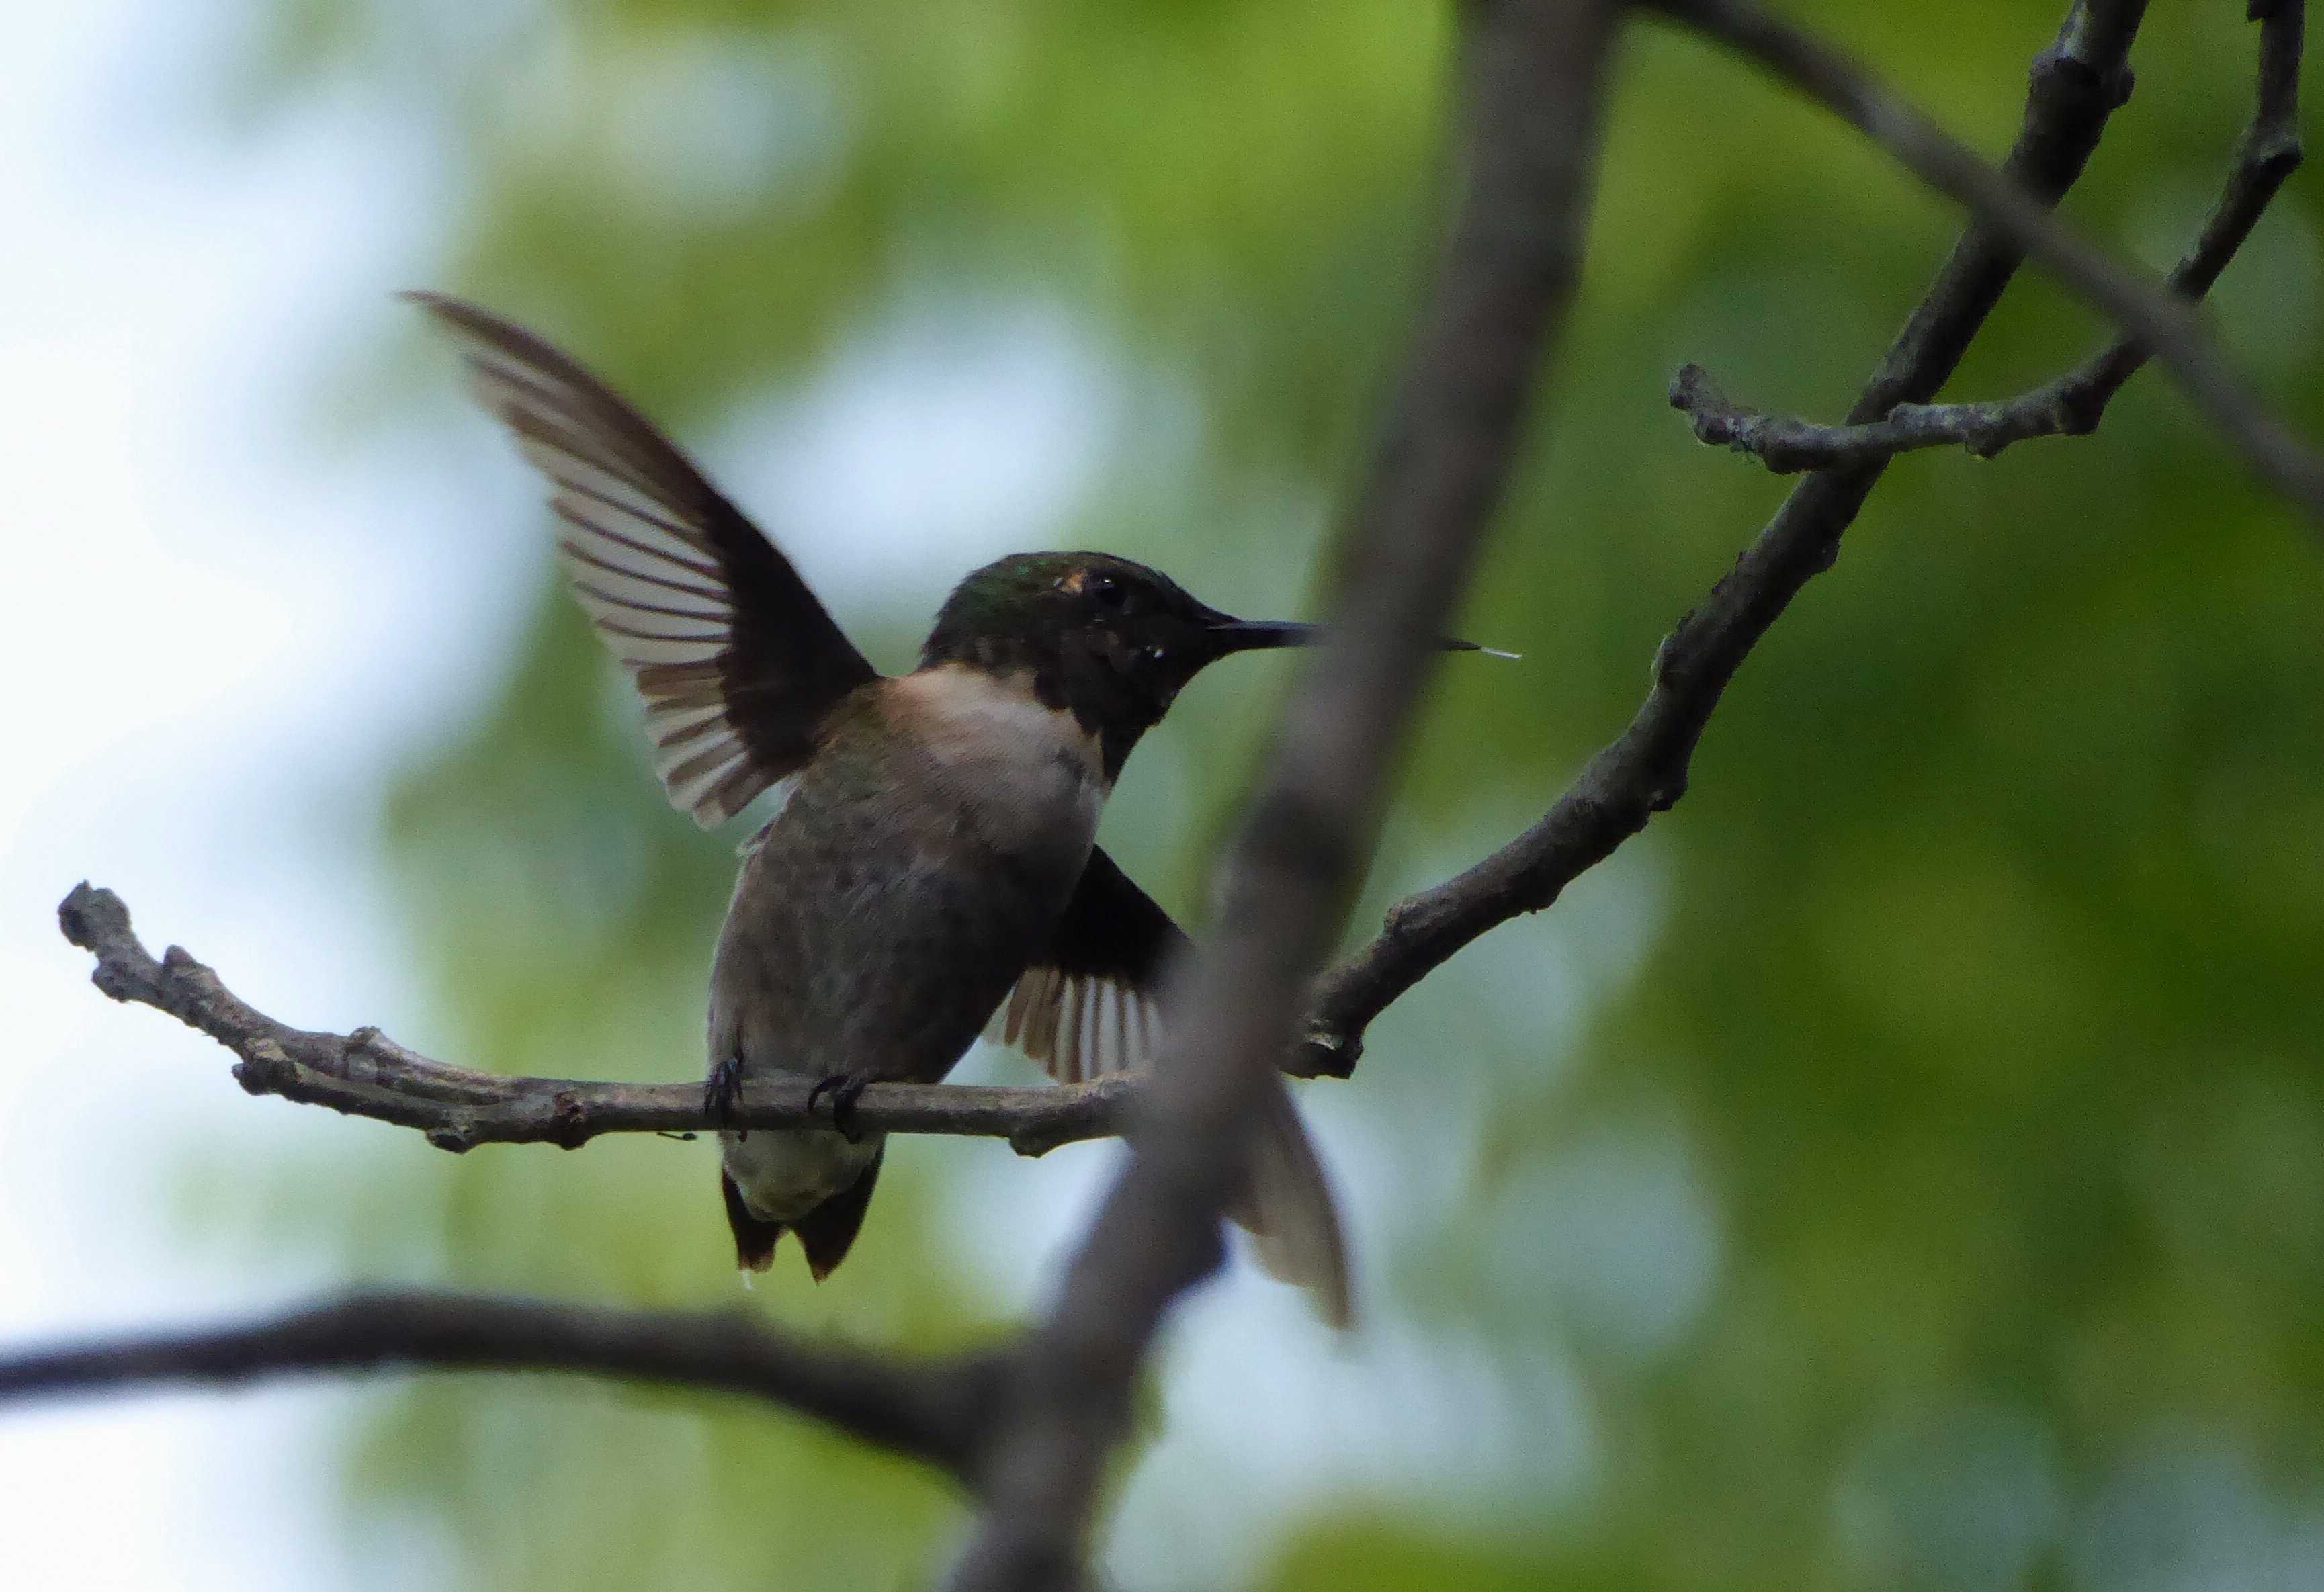
nature, branch, bird, wildlife, beak, fauna, vertebrate, perching bird, emberizidae